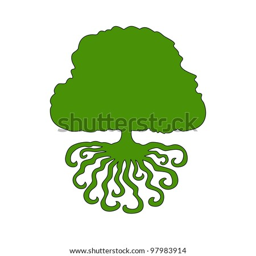
tree silhouette on a white background